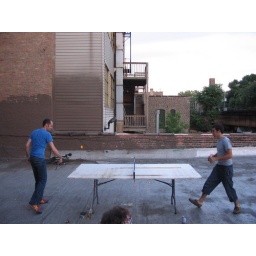
tough table tennis game on a roof in wicker park chicago